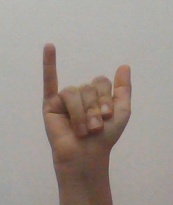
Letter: ya